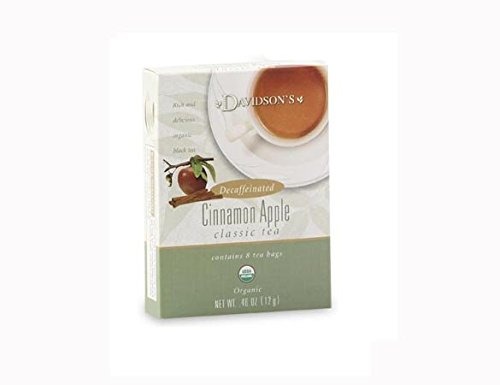
Item Name: Davidson Organic Tea 2140 Decaffeinated Cinnamon Apple Tea, Box of 8
Bullet Point 1: Decaffeinated
Bullet Point 2: Certified Organic&#44; Certified Kosher
Bullet Point 3: Box - 8
Bullet Point 4: Dimension - 3.5 x 1 x 4.75 in.
Bullet Point 5: Item Weight - 0.56 oz.Ingredients&#58;Decaf. Black Tea&#44; Cinnamon and Natural flavor.
Product Description: Decaffeinated Cinnamon Apple combines the sweet flavors of organic cinnamon and freshly-harvested apples in a base of 98 organic decaffeinated tea.Features. Decaffeinated. Certified Organic Certified Kosher. Box - 8. Dimension - 3.5 x 1 x 4.75 in.. Item Weight - 0.56 oz.IngredientsDecaf. Black Tea Cinnamon and Natural flavor.
Value: 8.0
Unit: Count

Price: 30.28